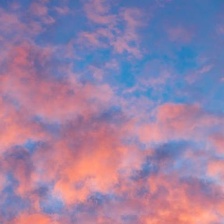
Cloud type: Cirrocumulus